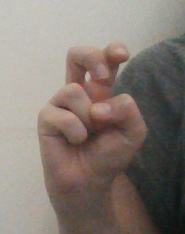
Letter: toot